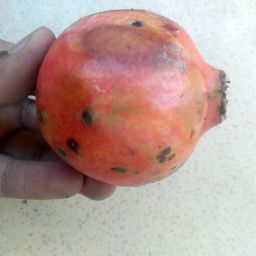
Fruit: Pomegranate
Quality: Bad